Plautilla Nelli

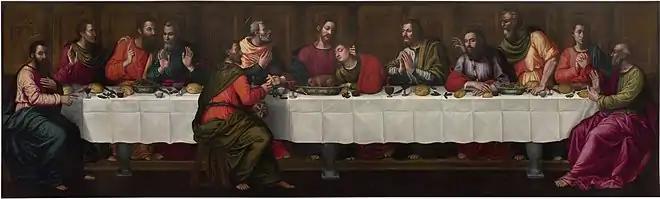
"The Last Supper", a 7x2-meter oil painting on canvas in the Basilica of Santa Maria Novella, is the only signed work by Plautilla Nelli known to survive.

Painted in the 1560s, Nelli's "Last Supper" is the first depiction of the subject by a woman. Florence has the richest tradition of paintings of the Last Supper in the world. Her most significant work because of its size and subject, it is a seven meter–long oil painting on canvas. "The Last Supper" was under restoration for four years. The work then went on exhibit in October 2019 at the Santa Maria Novella Museum in Florence, across from Alessandro Allori's painting of the subject, also painted in the sixteenth century.